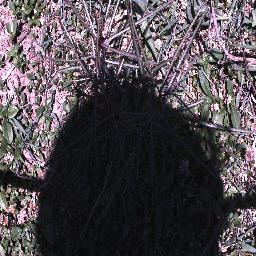
Label: parkinsonia